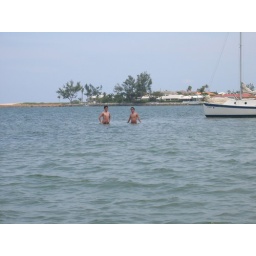
eugene and me standing in the middle of the ocean